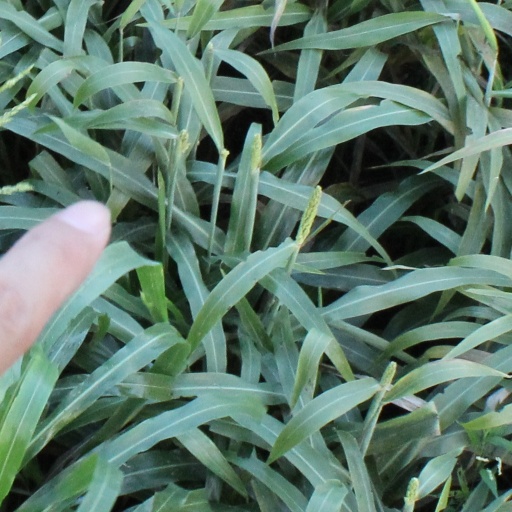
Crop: sorghum